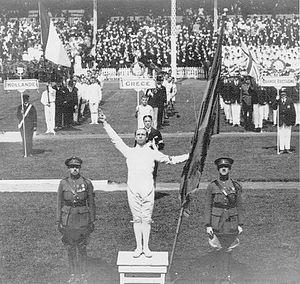
Le serment olympique est un serment prononcé par un athlète, un arbitre et, depuis 2012, un entraîneur lors de la cérémonie d'ouverture des Jeux olympiques modernes. Depuis février 2018, un seul serment est prononcé au nom des trois catégories.